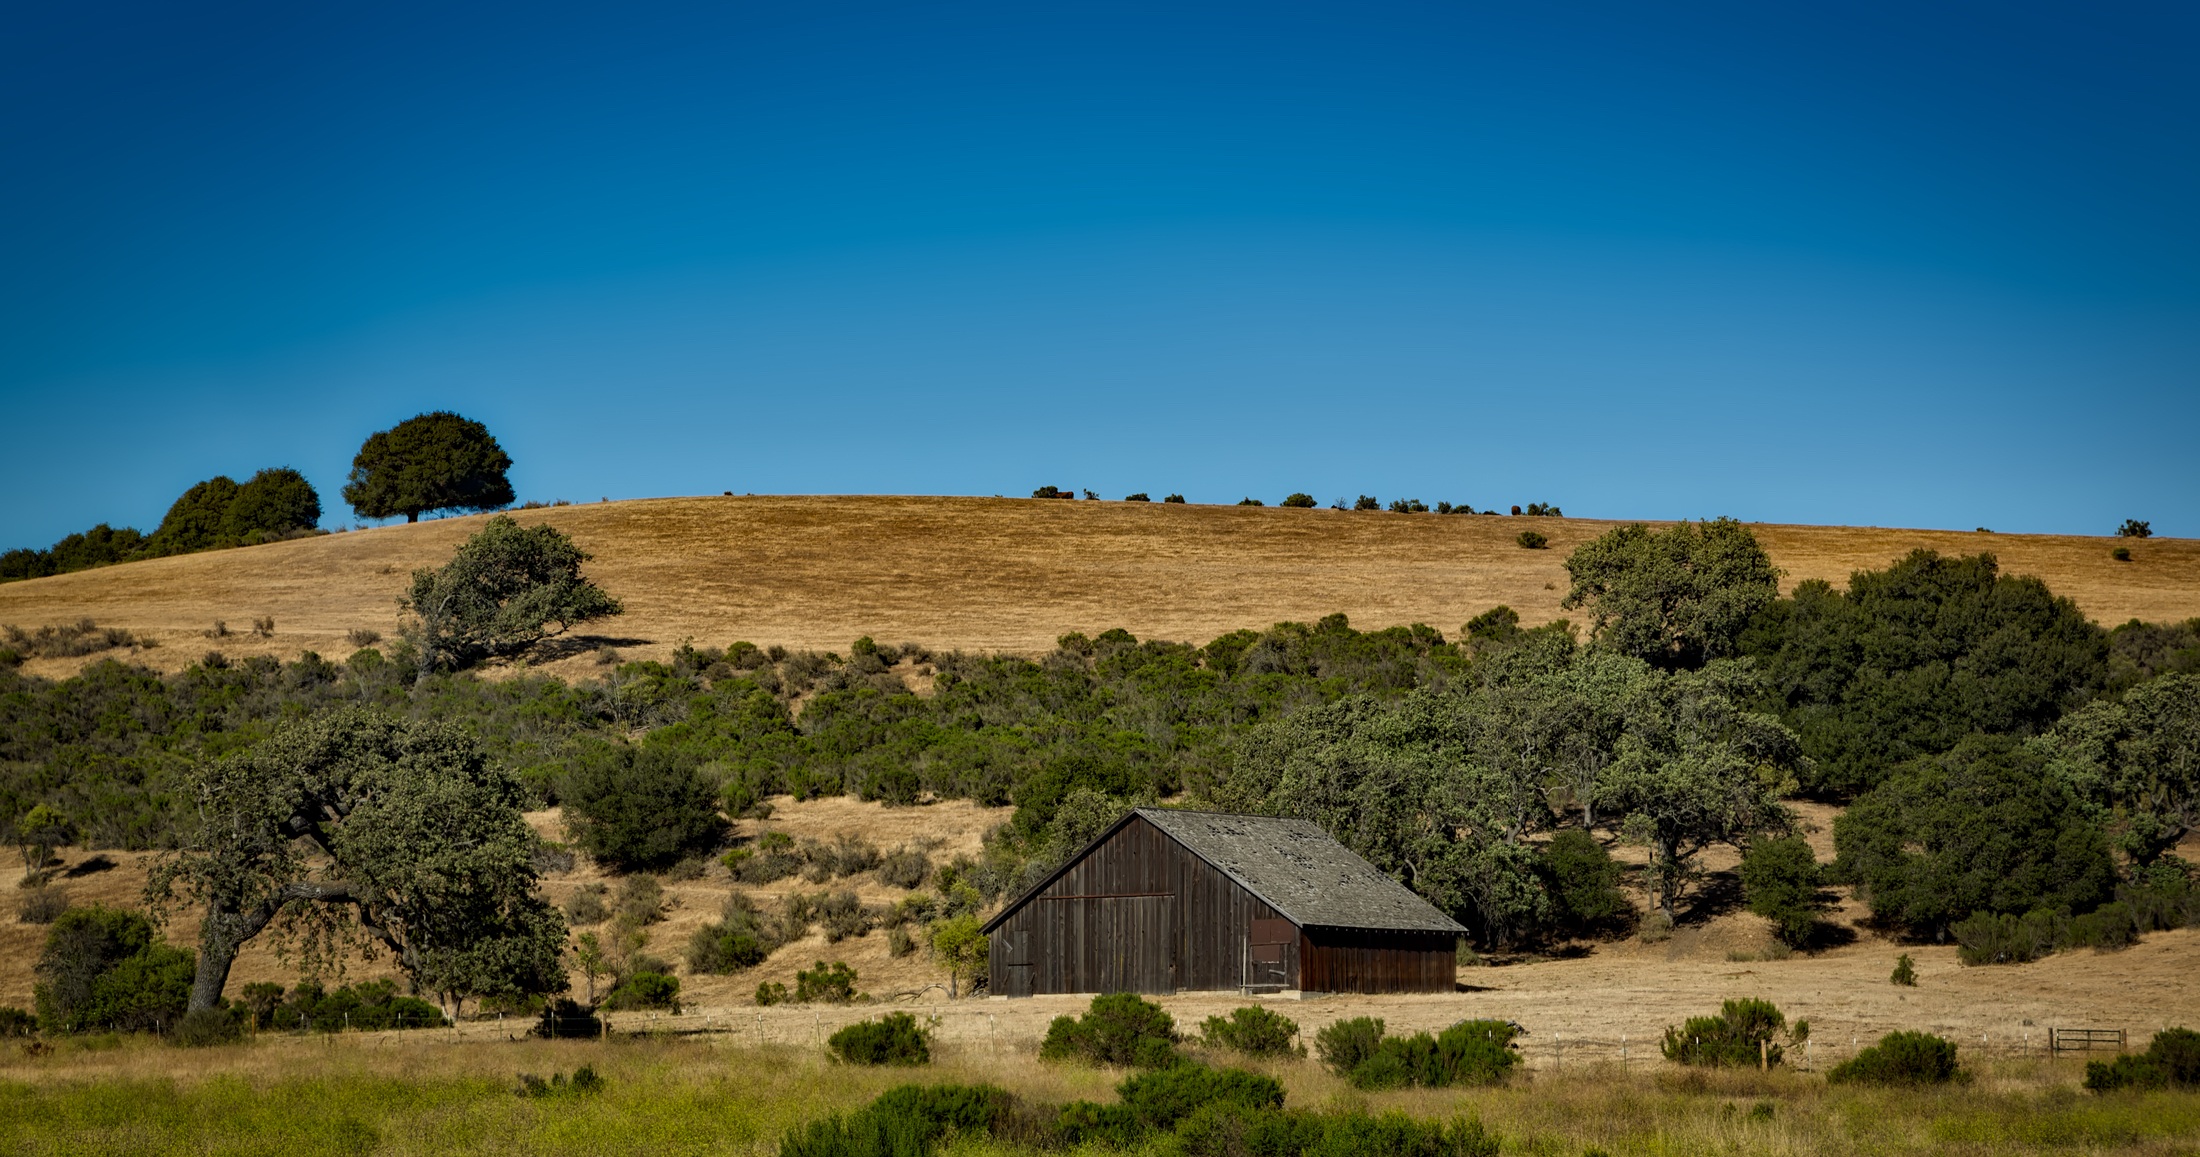
landscape, tree, nature, rock, wilderness, mountain, sky, field, farm, meadow, countryside, hill, valley, rustic, rural, scenic, ranch, california, savanna, trees, outdoors, hills, hdr, plateau, beautiful, pastoral, ecosystem, rural area, natural environment, mountainous landforms